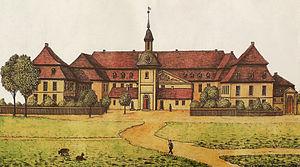
La maison d'arrêt de Celle est le centre de détention pour hommes le plus sécurisé de Basse-Saxe, possédant le statut de quartier de haute sécurité.